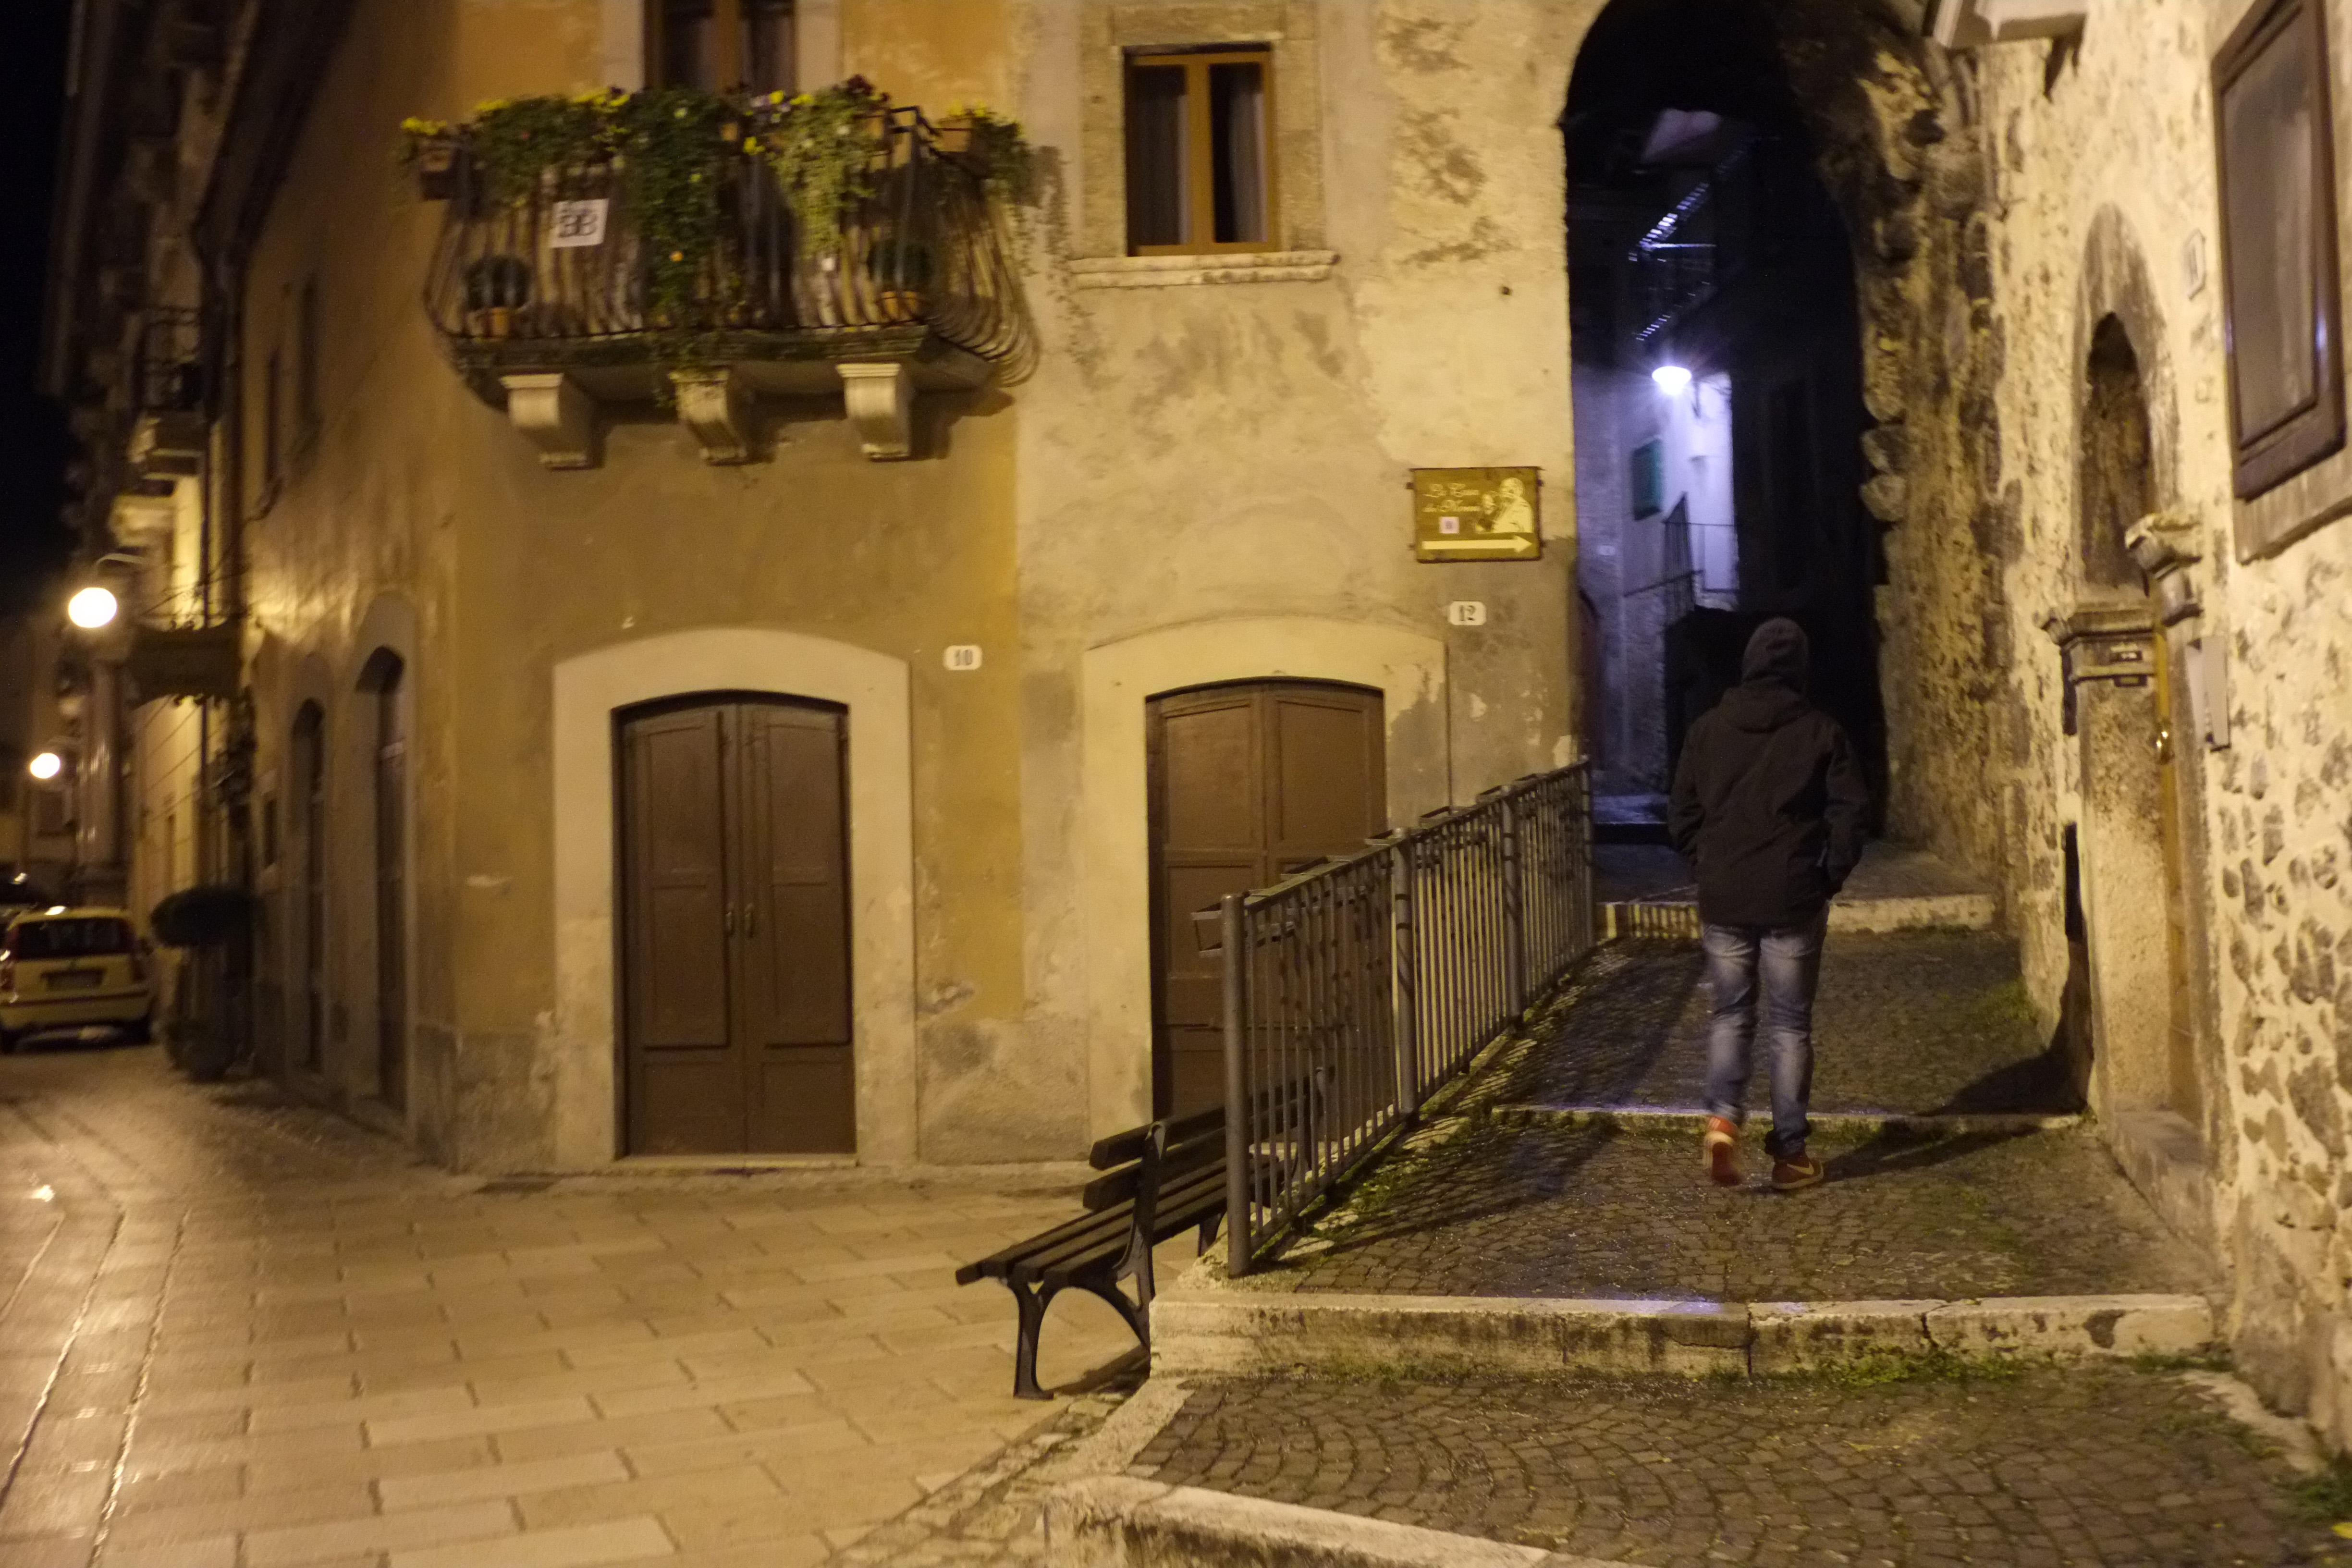
road, street, mansion, town, palace, alley, italy, lighting, courtyard, infrastructure, estate, fuji, fujix, fujixe1, e1, scanno, urban area, ancient history